Scargill, County Durham

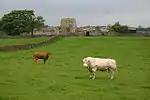
Scargill Castle Farm includes the remains of a 15th-century Castle Keep

Scargill is a hamlet in the Pennines of England, situated close to the River Greta. The population taken at the 2011 Census was less than 100. Details are kept in the parish of Barningham. It lies within the historic boundaries of the North Riding of Yorkshire, but along with the rest of the former Startforth Rural District it was transferred to County Durham for administrative and ceremonial purposes on 1 April 1974, under the provisions of the Local Government Act 1972.